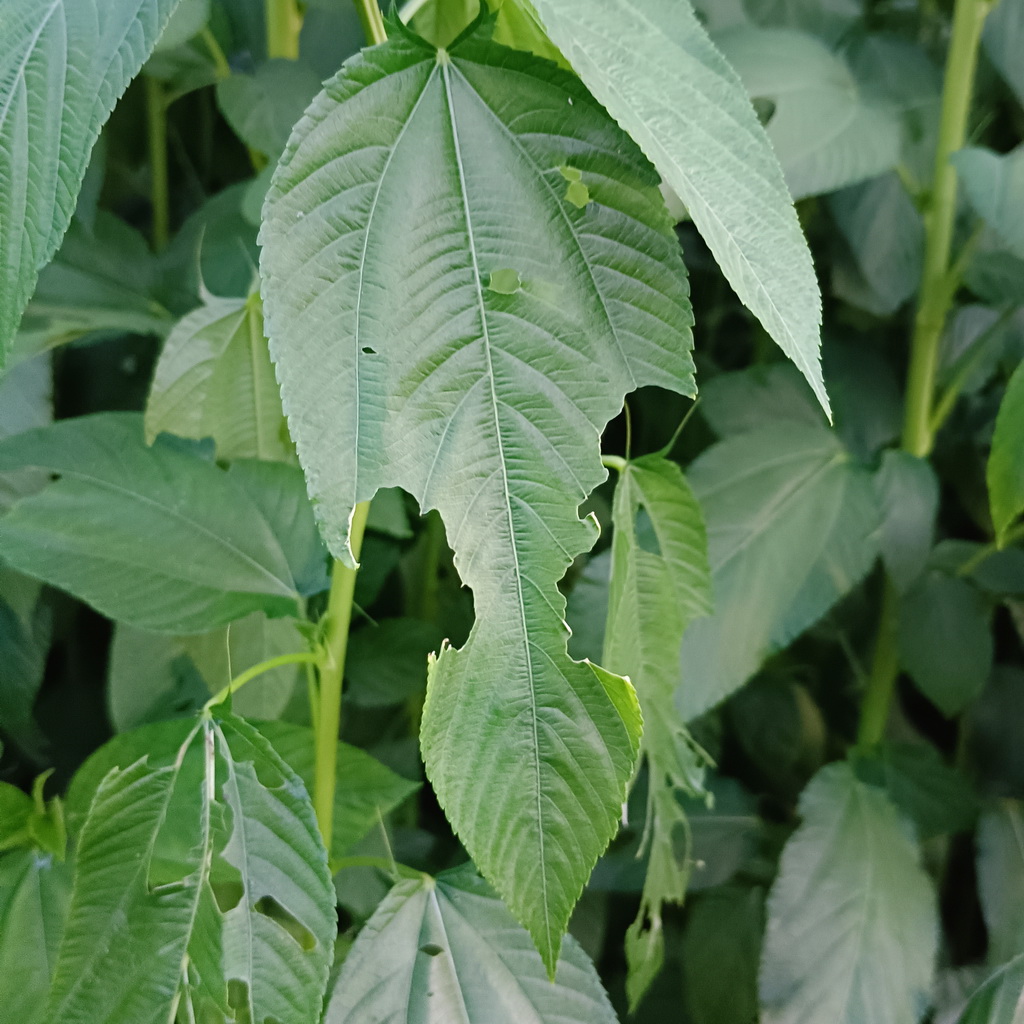
Label: Holed